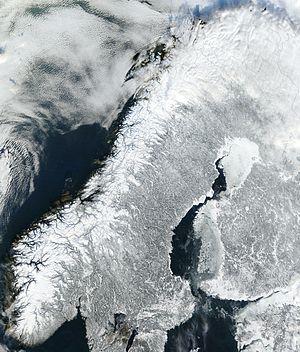
La Norvège, en forme longue le royaume de Norvège, est un pays d'Europe du Nord. Située à l'ouest-nord-ouest de la péninsule Scandinave qu'elle partage avec la Suède, elle possède également des frontières avec la Finlande et la Russie au nord-est, et est bordée par l'océan Atlantique à l'ouest-nord-ouest et au sud-est, enfin par l'océan Arctique au nord-est. Avec 5 millions d'habitants pour 385 199 km², dont 307 860 km² de terre, la Norvège est après l'Islande et la Russie le pays le moins densément peuplé d'Europe. Sa capitale, et plus grande ville, est Oslo. La Norvège possède pour langues officielles deux dialectes du norvégien, le bokmål et le nynorsk, et pour monnaie la couronne norvégienne.
La Norvège est située au nord de l’Europe, occupant l’ouest et le nord de la Scandinavie. Elle est bordée par le Skagerrak au sud-ouest, la mer du Nord au sud-ouest, la mer de Norvège au nord-ouest et la mer de Barents au nord-est. La Norvège partage une longue frontière avec la Suède à l’est-sud-est, ainsi que de plus petites frontières avec la Finlande et la Russie au nord-est.